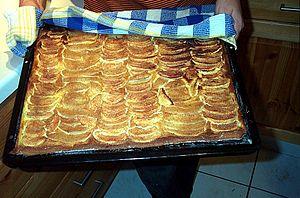
La quiche lorraine est une variante de quiche / tarte salée de la cuisine lorraine et de la cuisine française, à base de pâte brisée ou de pâte feuilletée, de migaine d'œufs, de crème fraîche et de lardons.